North Wales

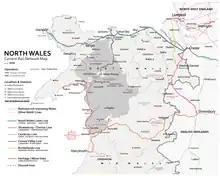
Map of rail lines in North Wales

North Wales does not have any motorways, with the only motorways in Wales being present in South Wales, and nearest motorways (M53 and M56) being on the other side of the Wales-England border. There have been proposals to upgrade the A55 into a motorway or have more motorway-like features. Trunk roads in the region are maintained by the North and Mid Wales Trunk Road Agent (NMWTRA).